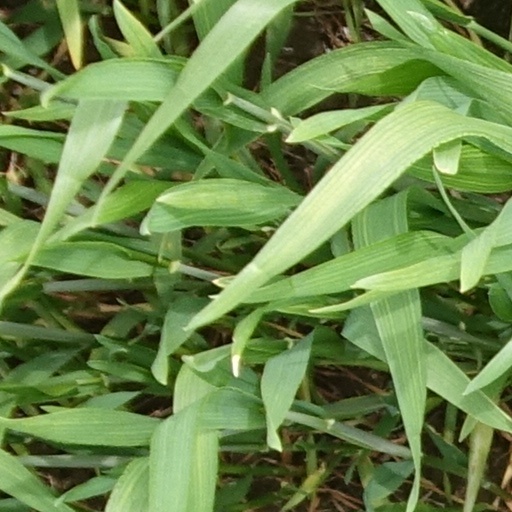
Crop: wheat